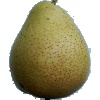
Label: Pear Forelle 1